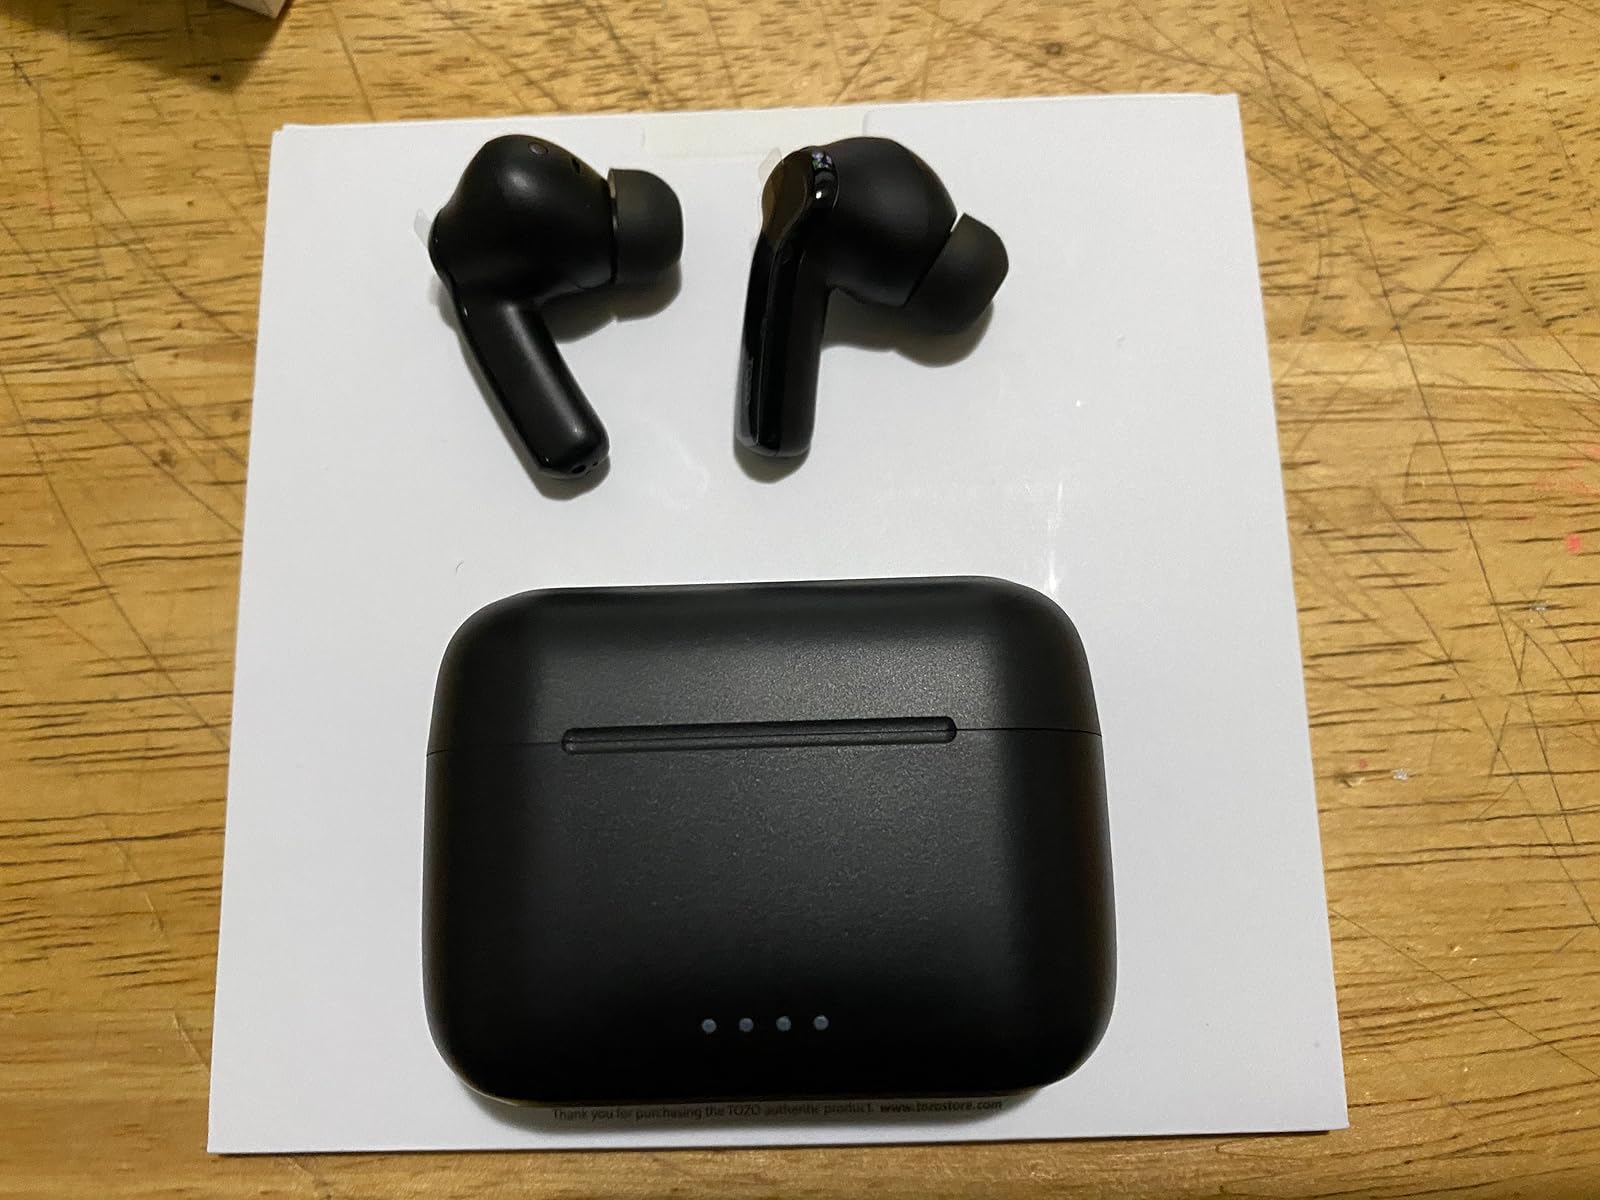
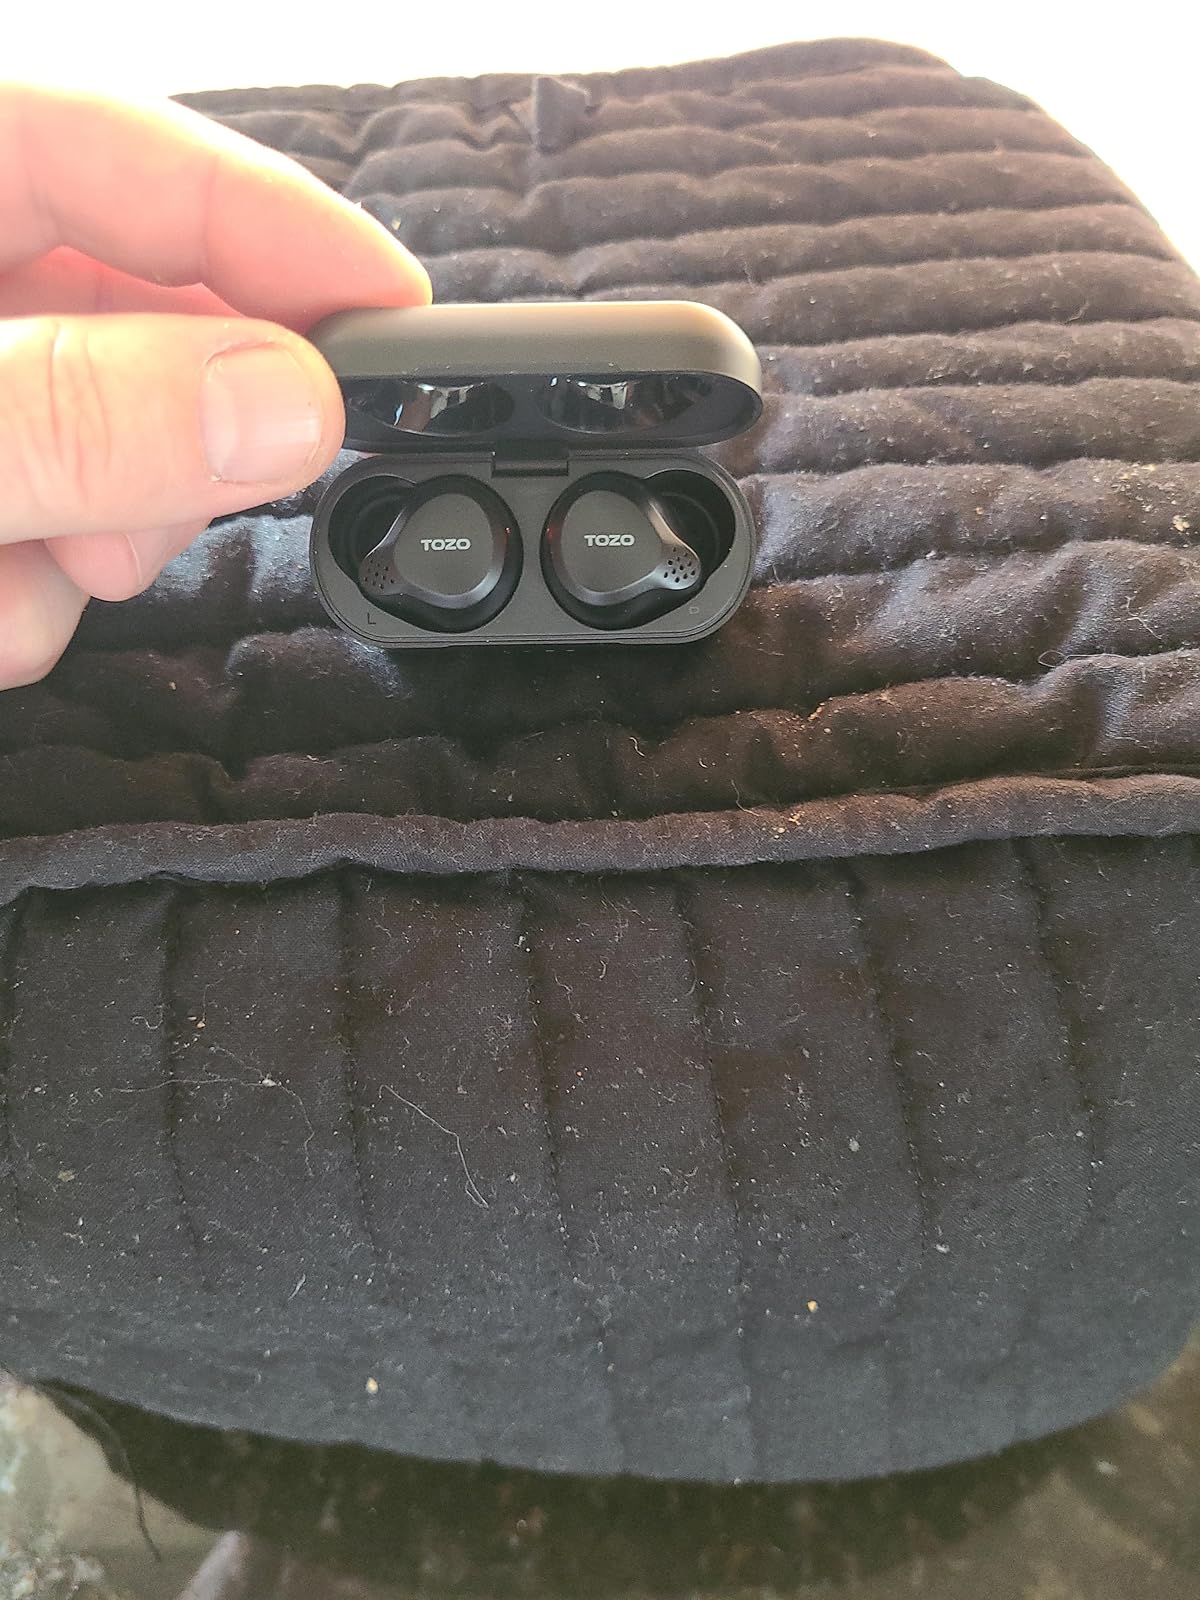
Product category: earbuds
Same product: no